Matrix (mathematics)

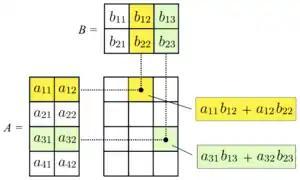
Schematic depiction of the matrix product of two matrices and

"Multiplication" of two matrices corresponds to the composition of linear transformations represented by each matrix. It is defined if and only if the number of columns of the left matrix is the same as the number of rows of the right matrix. If is an matrix and is an matrix, then their "matrix product" is the matrix whose entries are given by the dot product of the corresponding row of and the corresponding column of :